Quadraphonic open reel tape

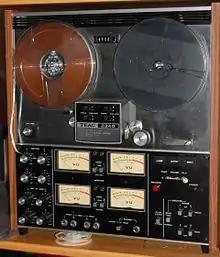
The TEAC A-2340 four-channel reel-to-reel tape unit from the 1970s was capable of playing Q4 tapes as well as making new four-channel recordings. These machines were one of the best ways to enjoy high quality, discrete four-channel sound at home.

Quadraphonic open reel tape or Q4 was the first consumer format for quadraphonic sound recording and playback. Pre-recorded tapes in this format were introduced in the United States by the Vanguard Recording Society in June 1969. Specialized machines to play these tapes were introduced by electronics manufacturers such as TEAC Corporation at about the same time.